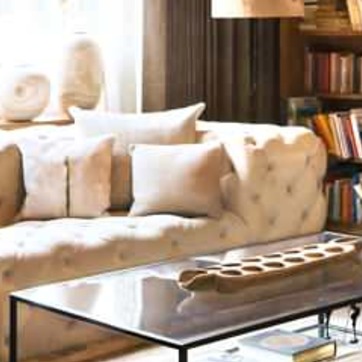
Material: fabric